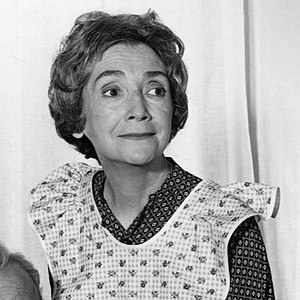
Mildred Dunnock
Mildred Dunnock fra en tv-filmatisering af En sælgers død
Mildred Dunnock var en amerikansk teater-, tv- og filmskuespiller. Dunnock har en stjerne på Hollywood Walk of Fame for sine bidrag til film.